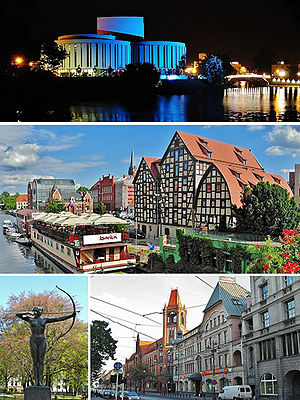
Bydgoszcz
Bydgoszcz er en by i det nordlige Polen med 359.428 indbyggere, hovedstad i voivodskabet kujawsko-pomorskie. Bydgoszcz har et areal på 174.57 km² og ligger ved floden Brda.